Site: brandenburg
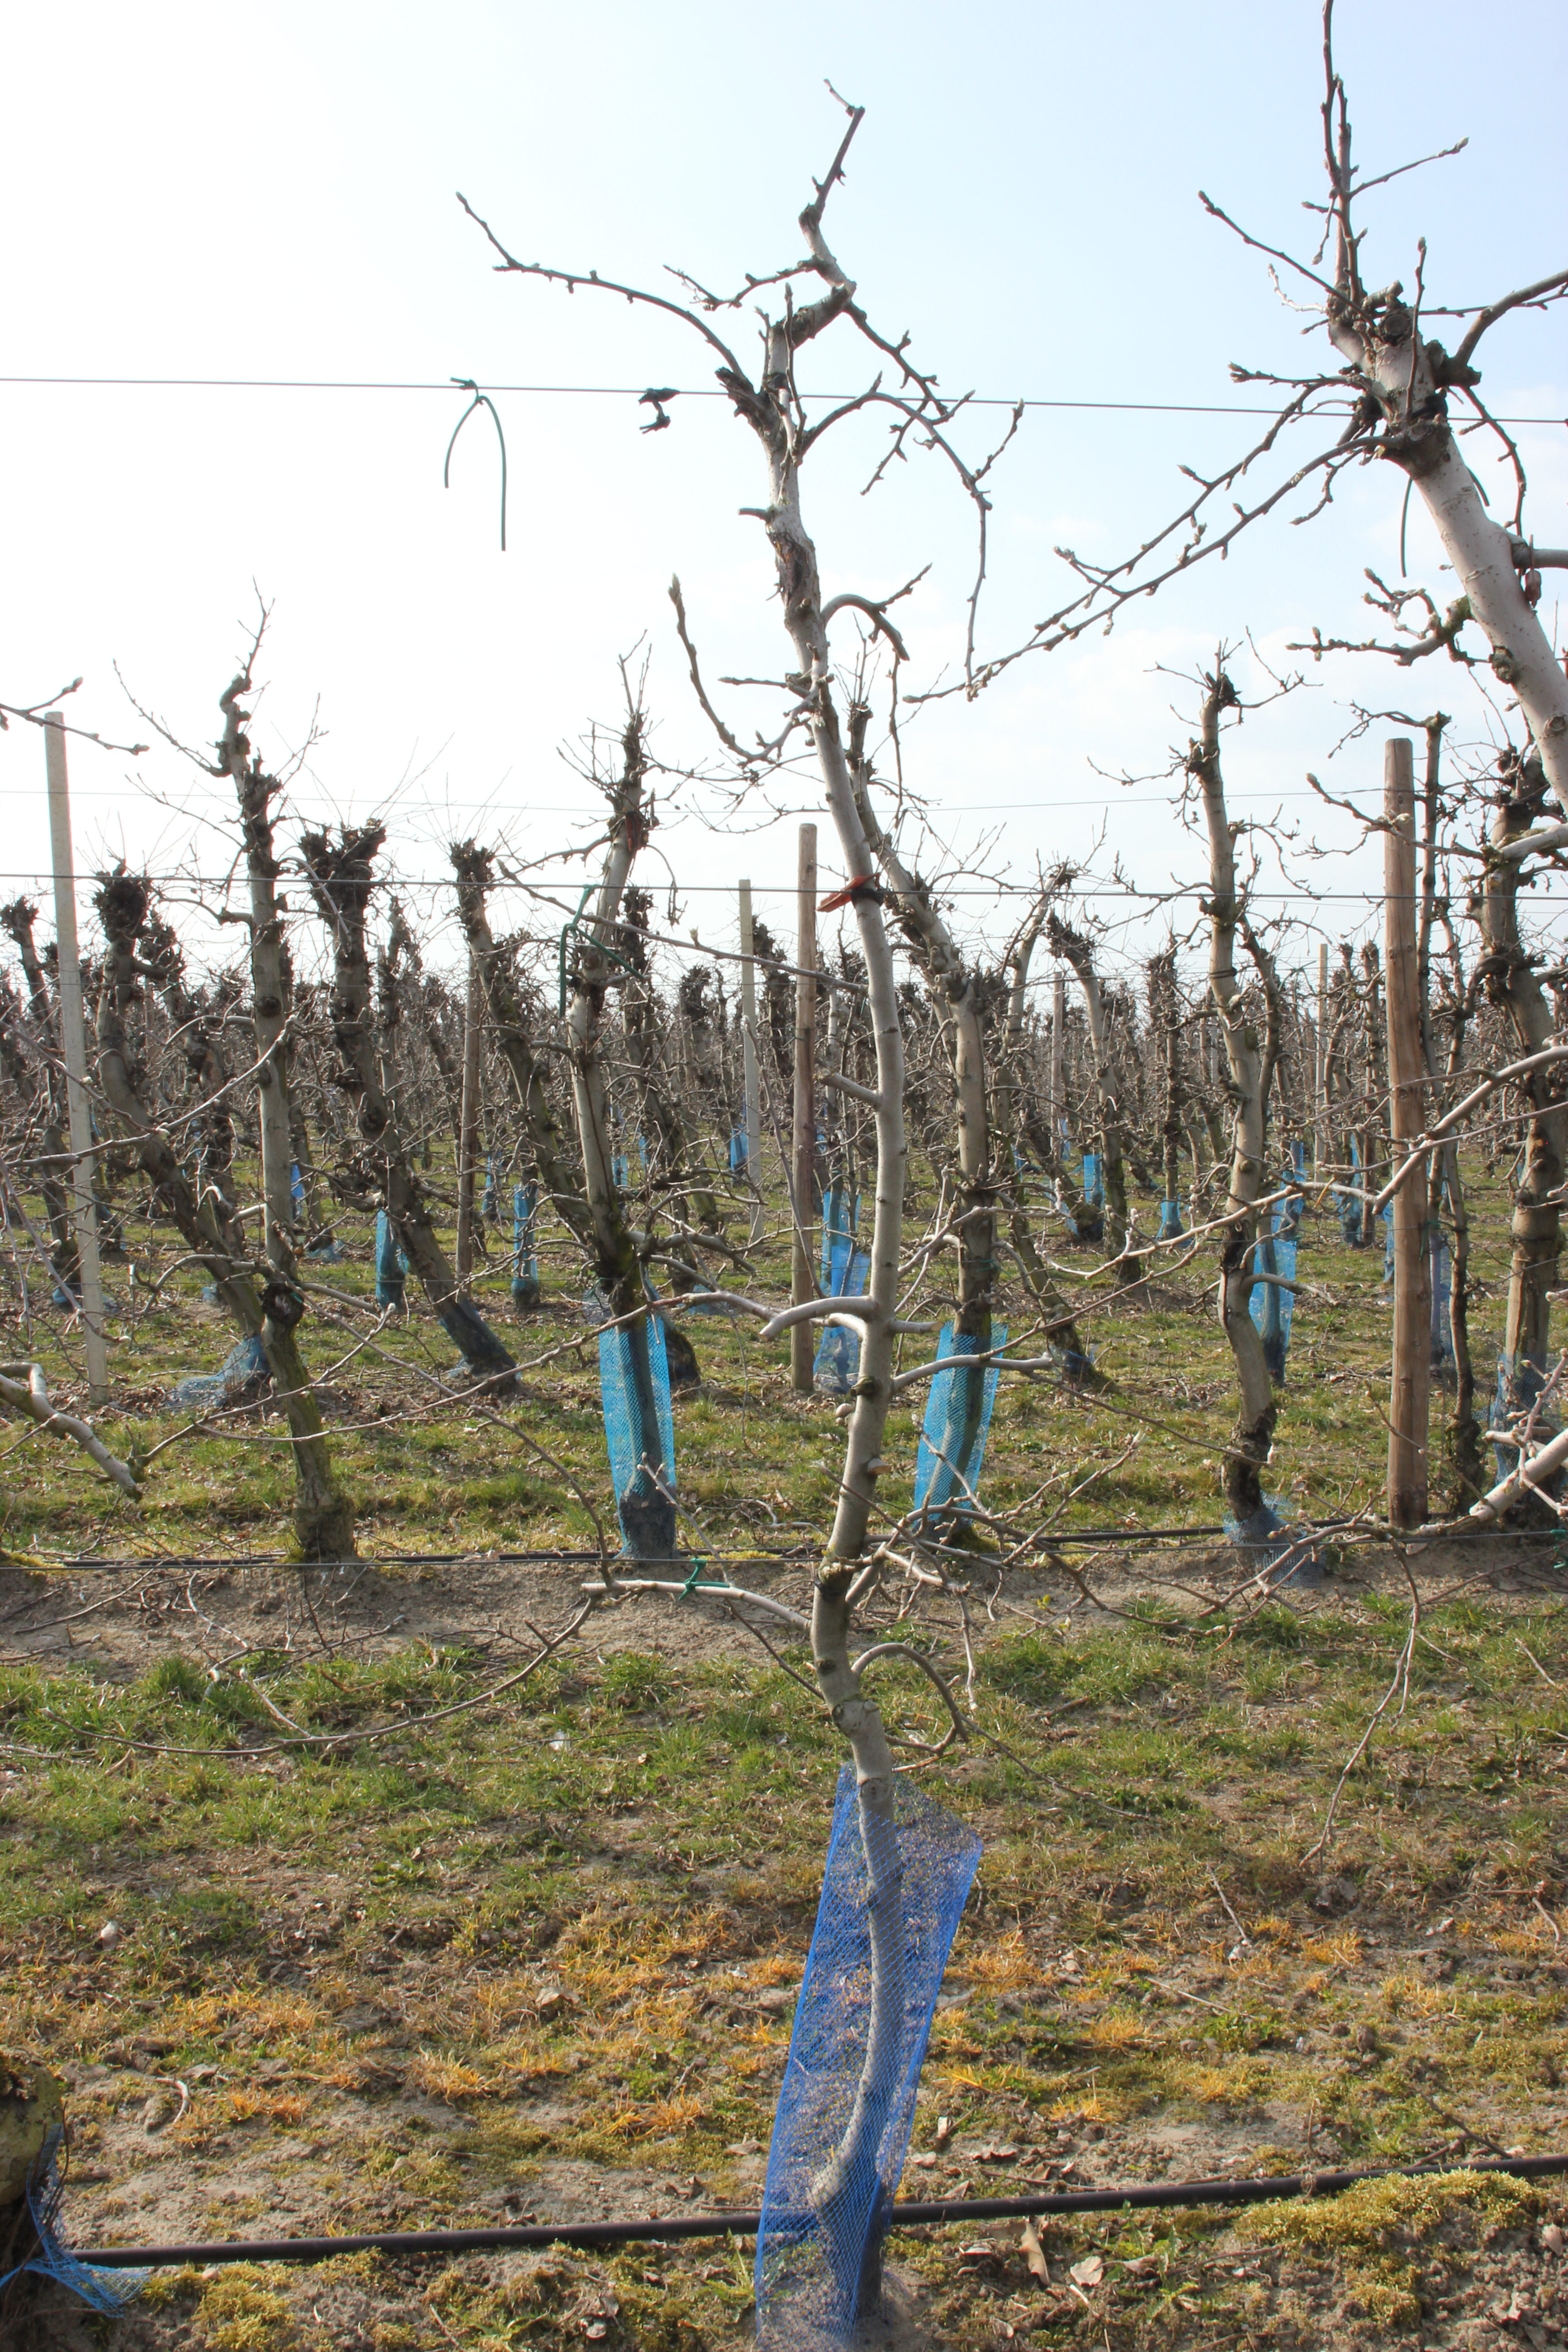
Growth stage (BBCH 03): Bud development